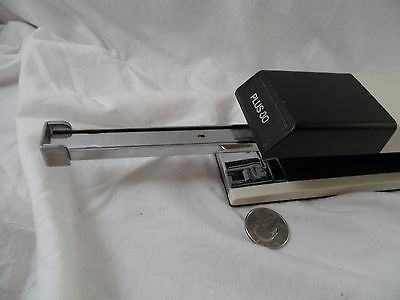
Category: stapler